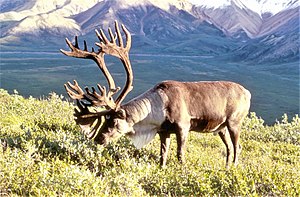
Rensdyr / Galleri
Rensdyret tilhører hjortefamilien og lever i nordlige tundraområder. Store flokke vandrer fra græsgang til græsgang i takt med årstidernes skiften. I alt findes omkring 3 millioner rensdyr. Dyrene lever af rensdyrlav, græs, urter og små løvtræer.